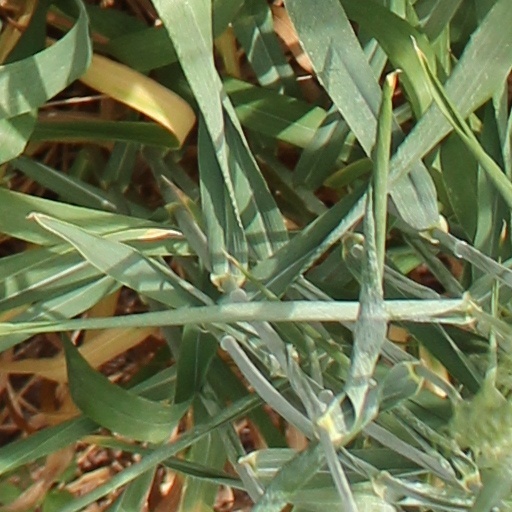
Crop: wheat